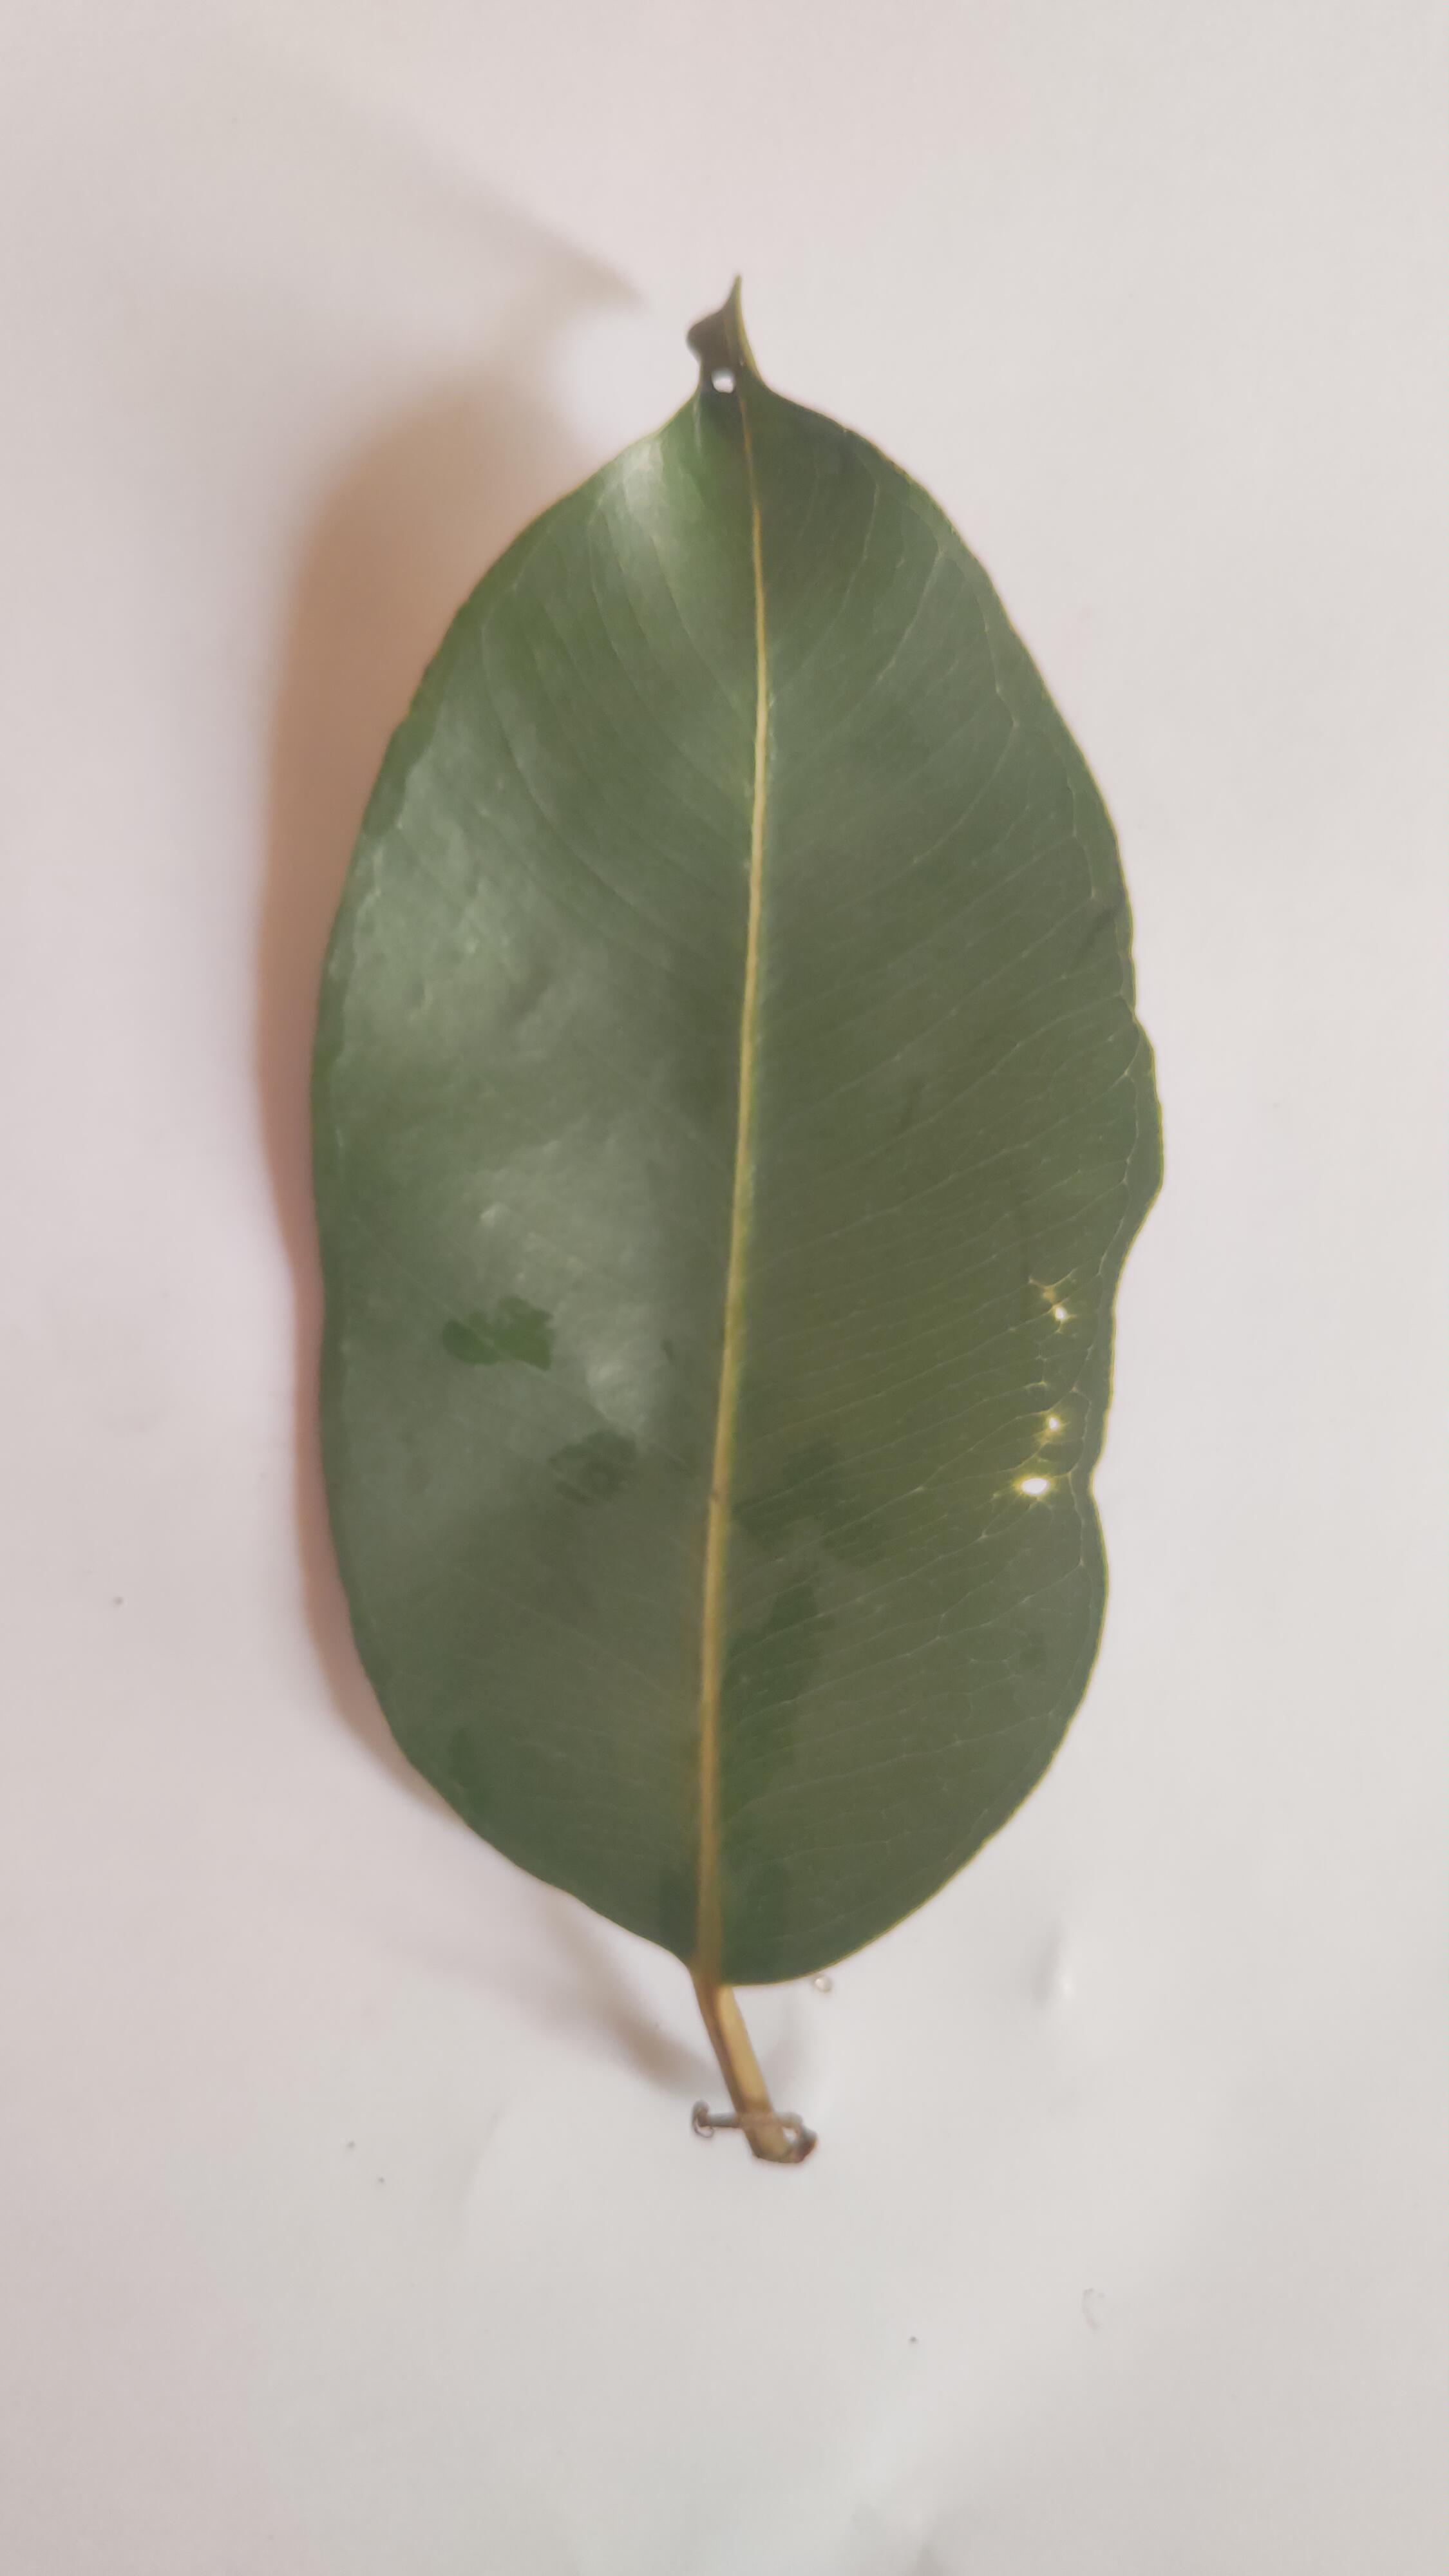
Leaf variety: Black plum